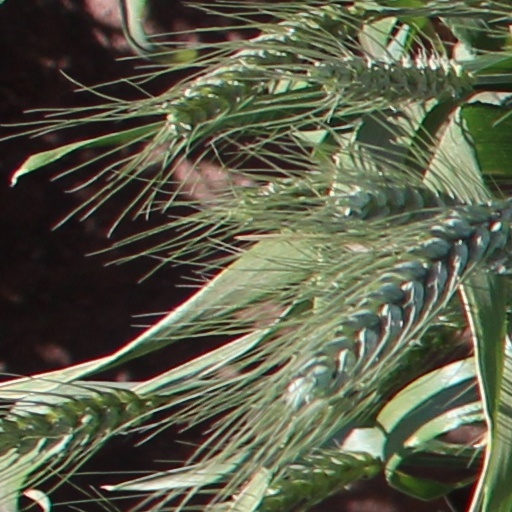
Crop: wheat